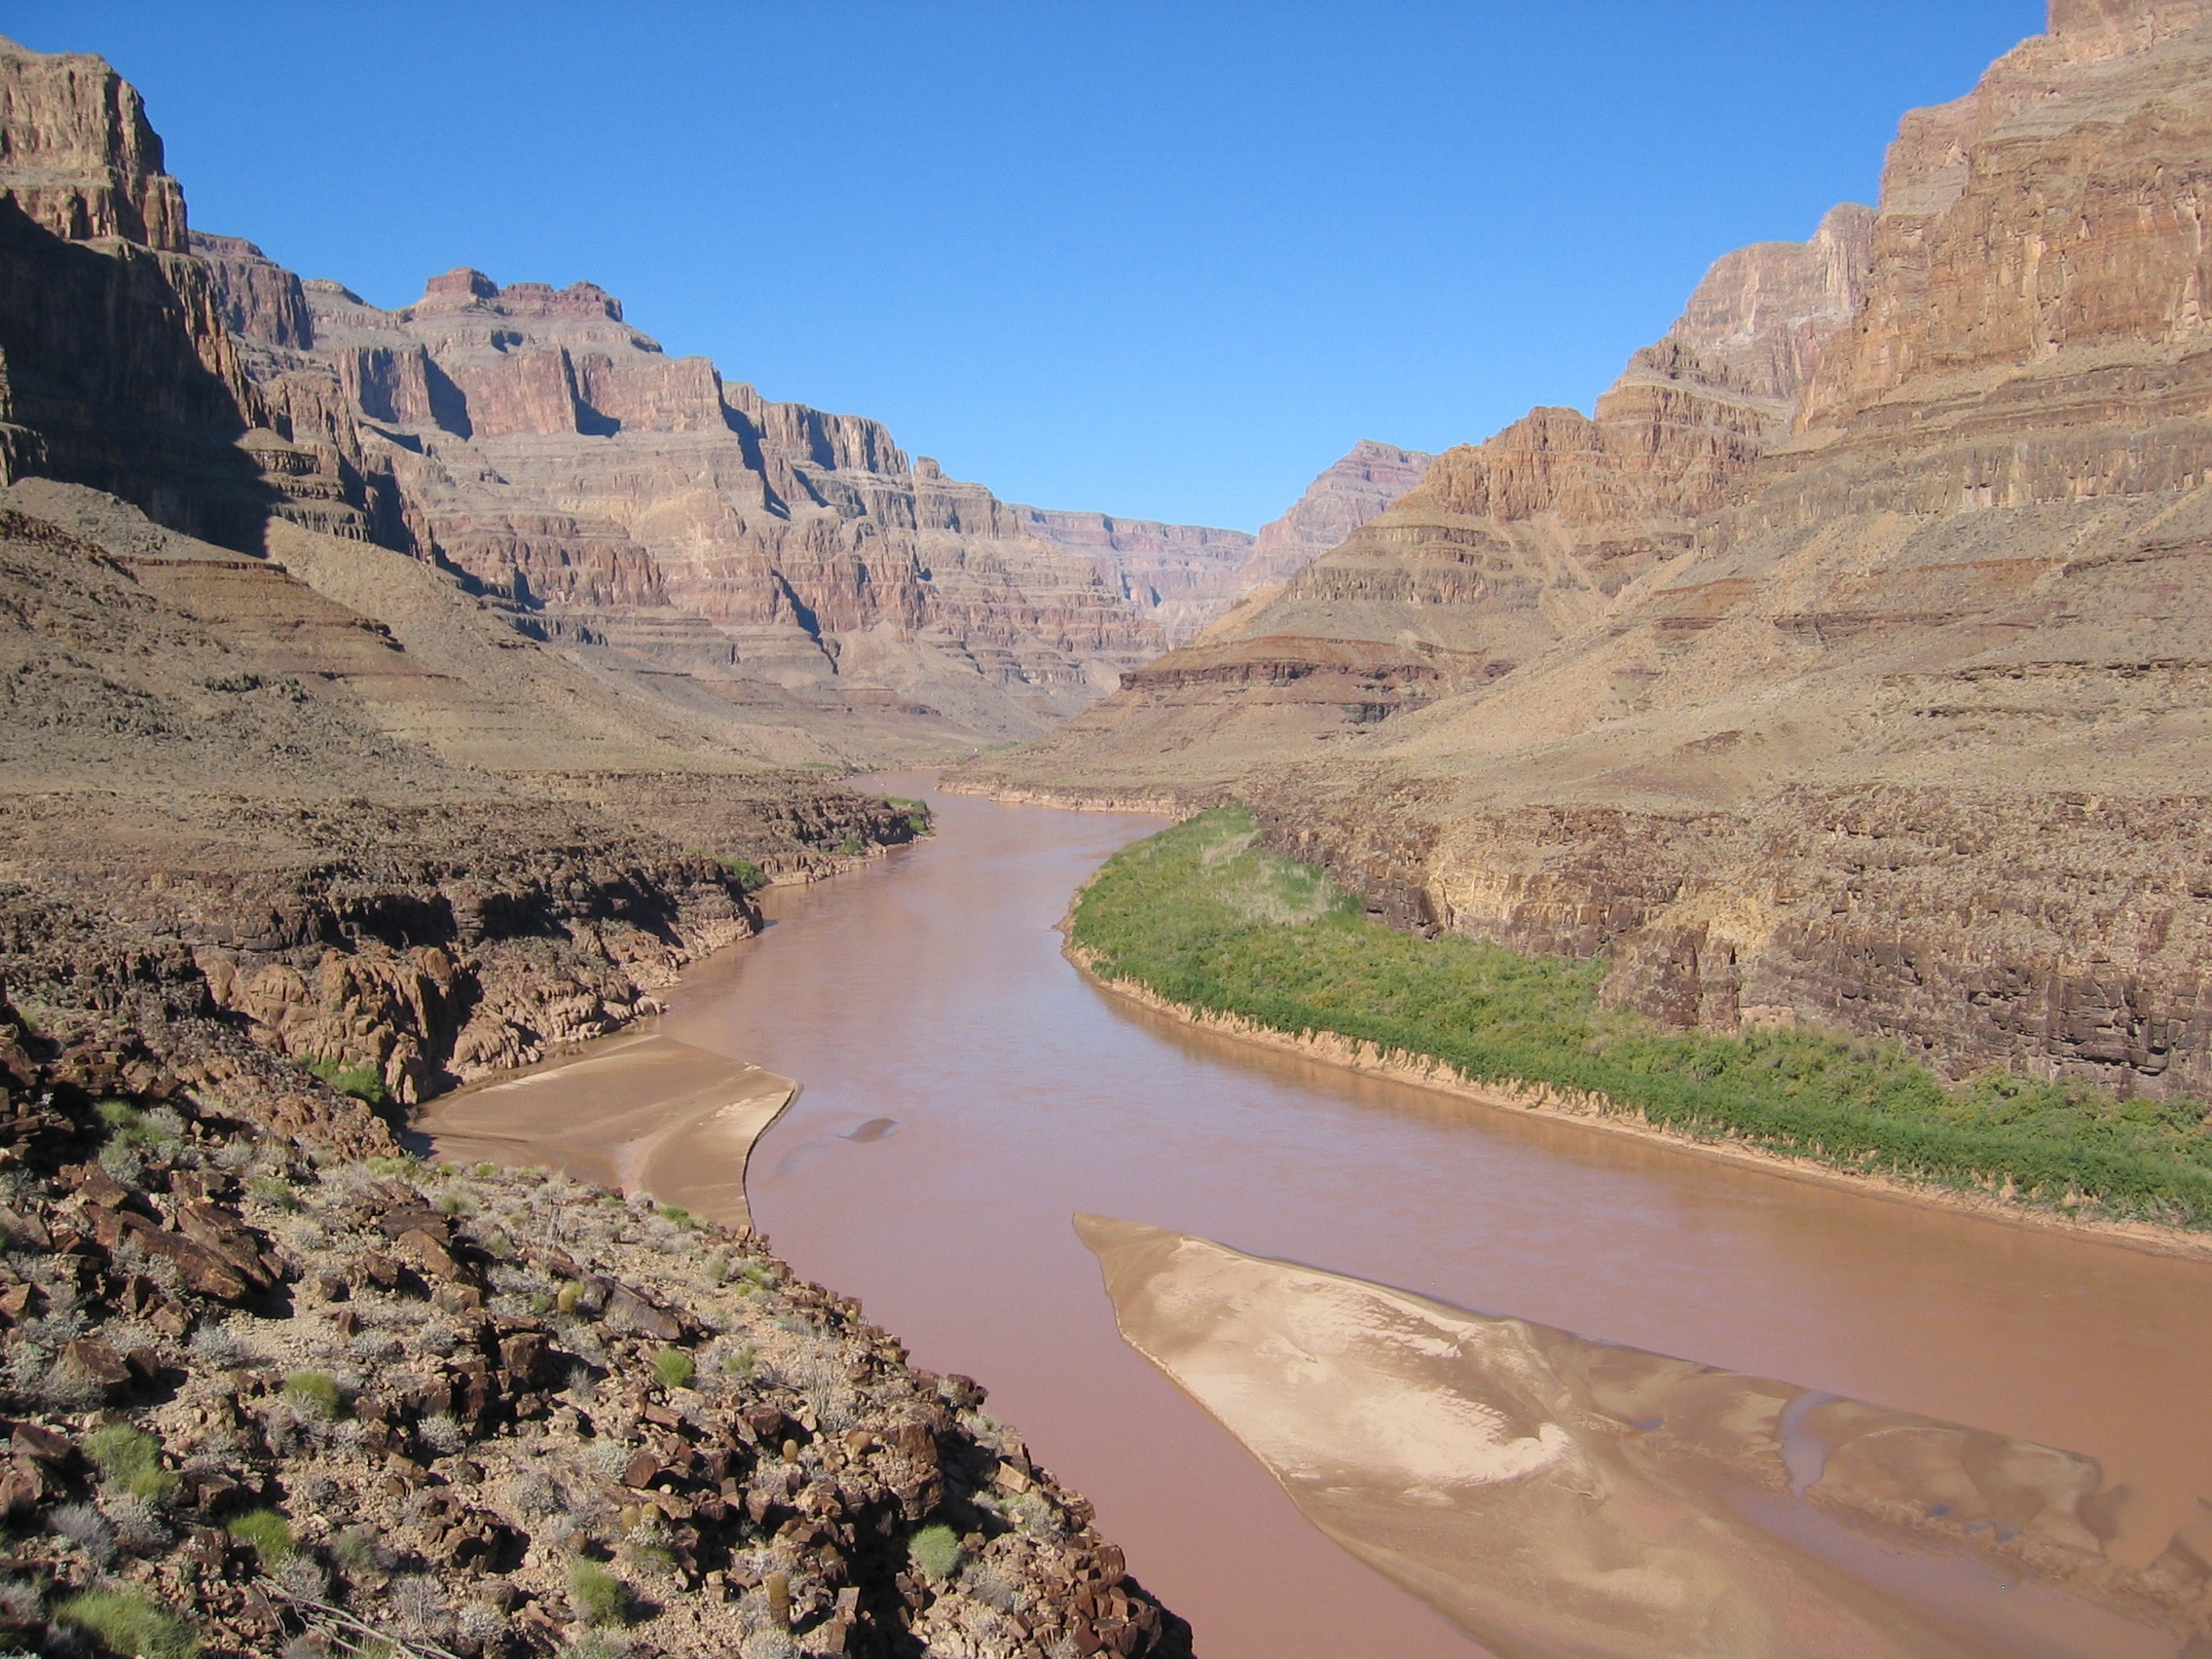
landscape, wilderness, walking, trail, desert, river, valley, cliff, usa, america, canyon, grand canyon, reservoir, aerial, terrain, national park, arizona, geology, colorado, badlands, plateau, southwest, wadi, landform, geographical feature